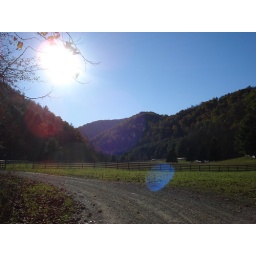
passing the horse farms, and people sitting around in a circle.. who knows